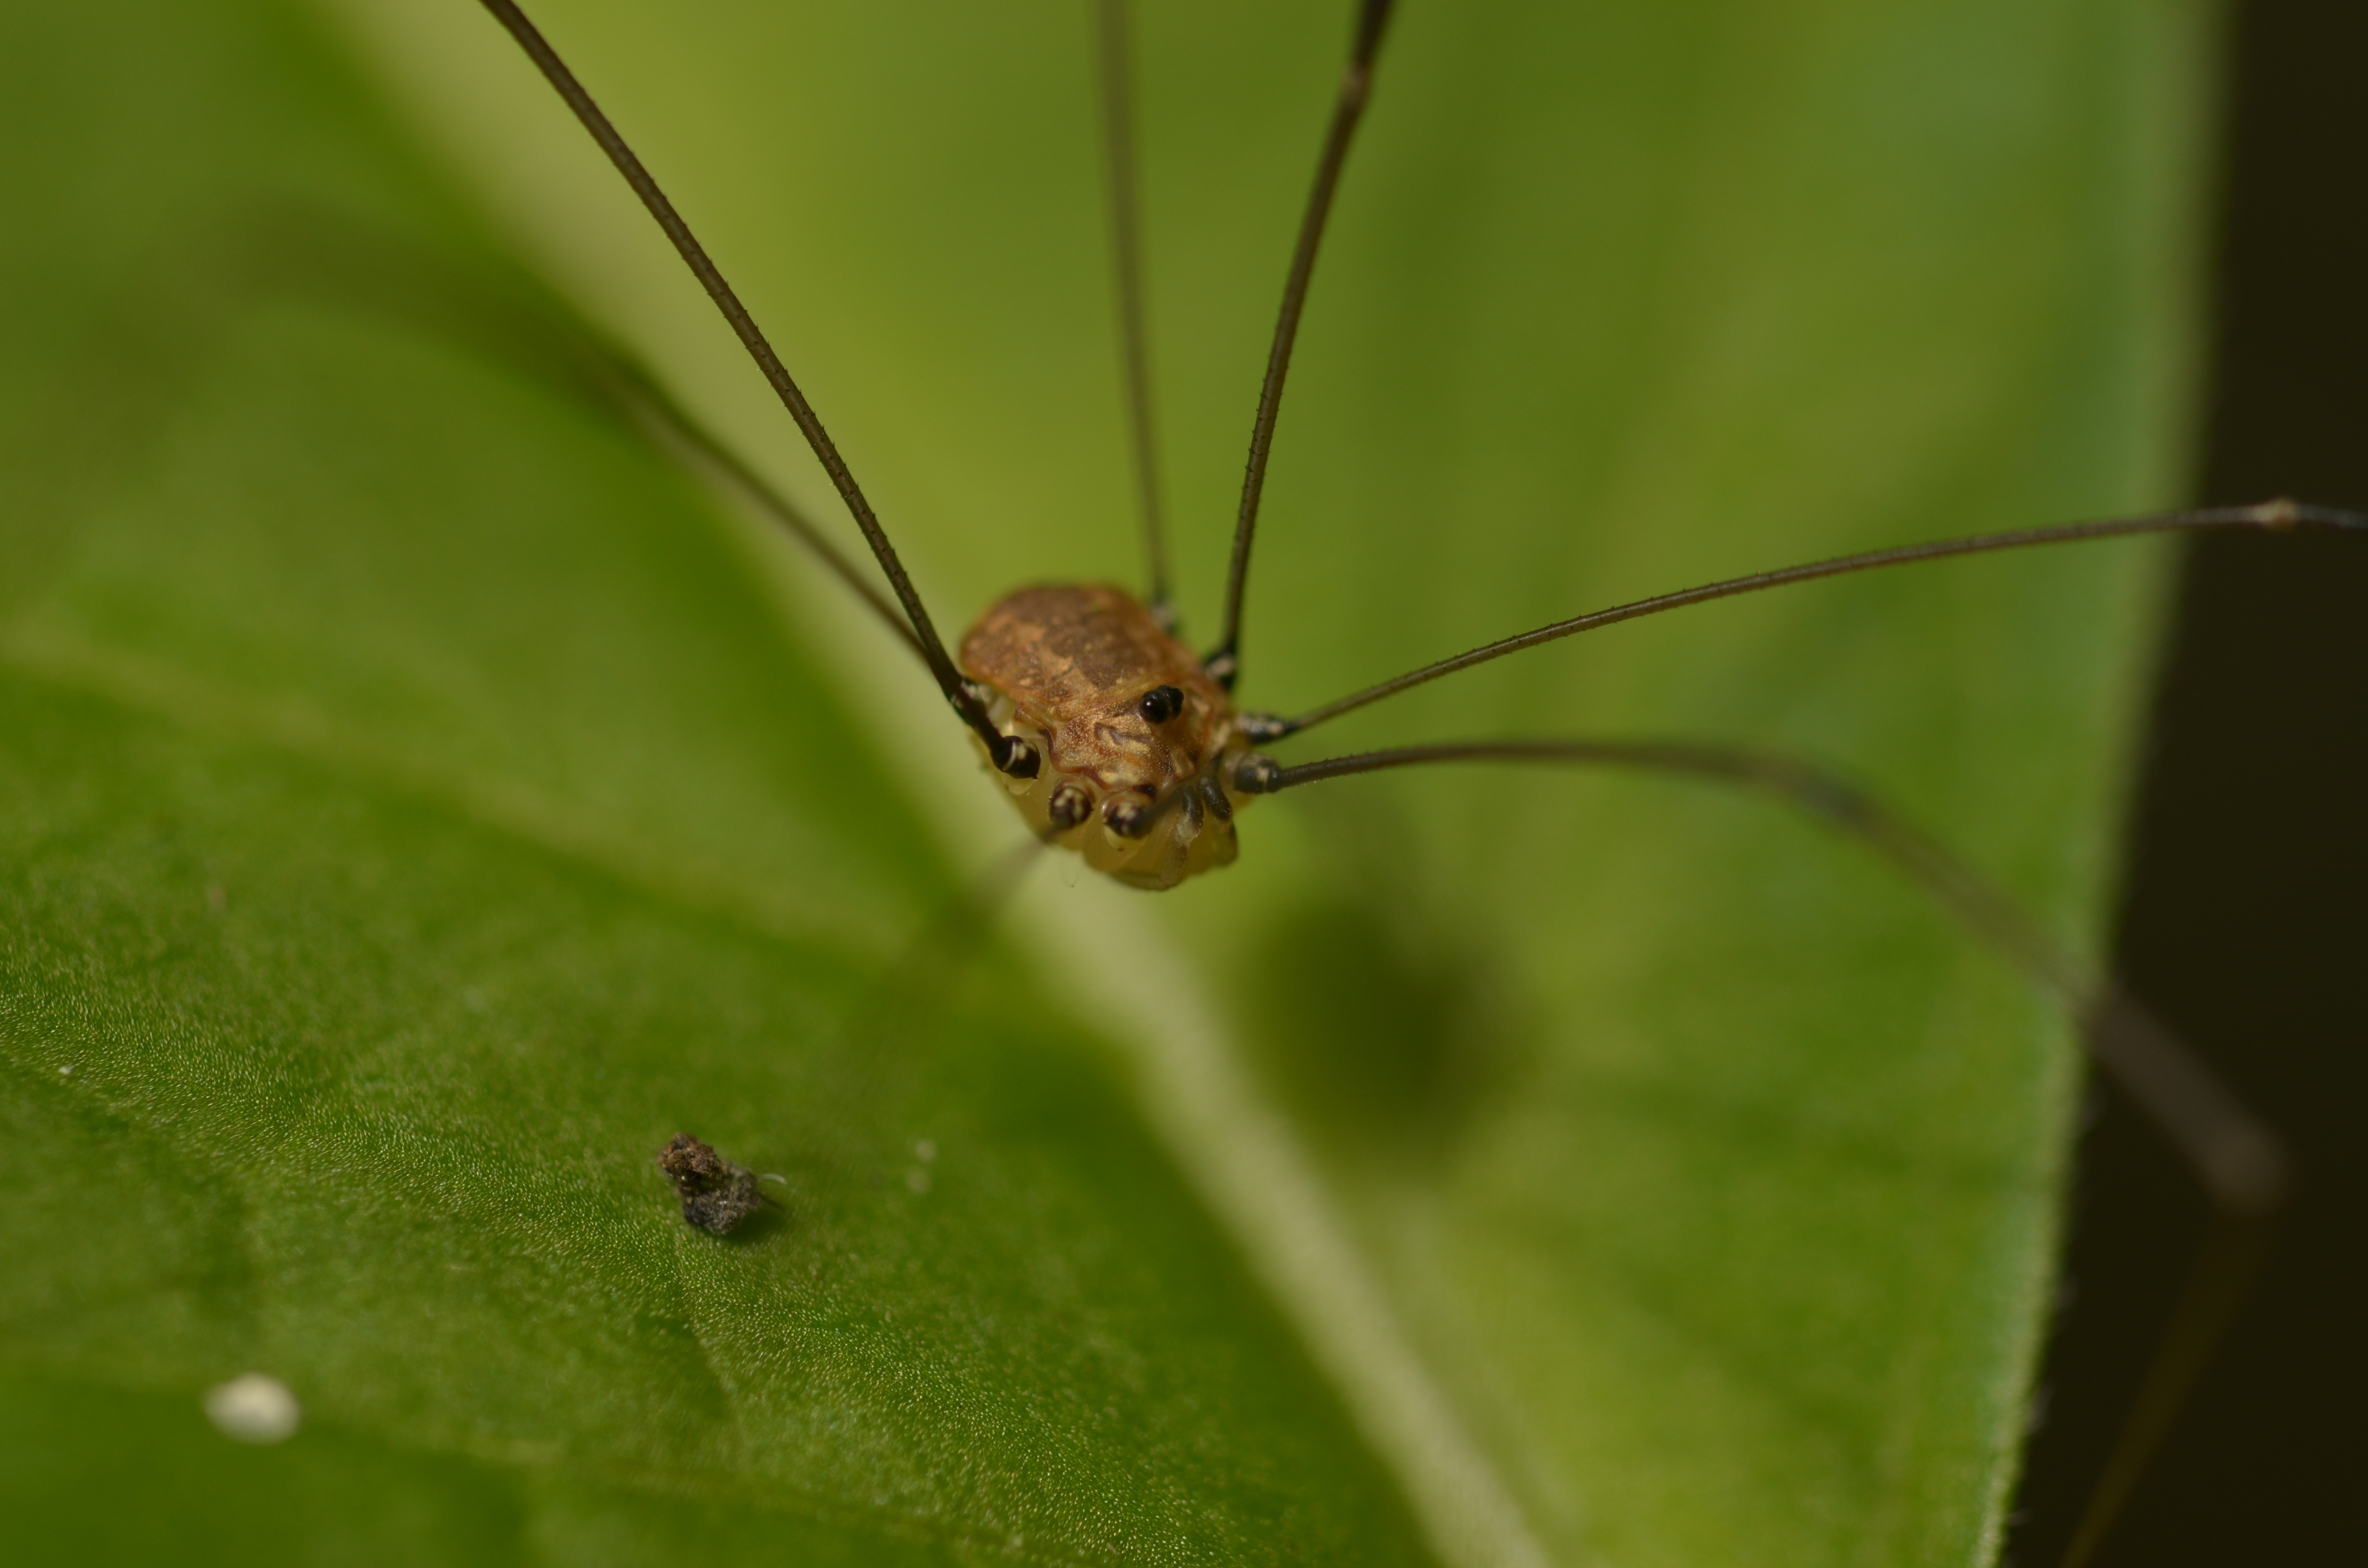
nature, photography, leaf, flower, insect, fauna, invertebrate, close up, spider, legs, arachnid, schneider, macro photography, arthropod, leaf beetle, plant stem, lycaenid, schuster, weber servant, kanker